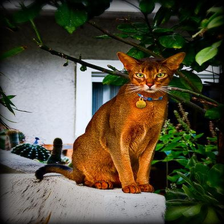
Species: cat
Breed: Abyssinian